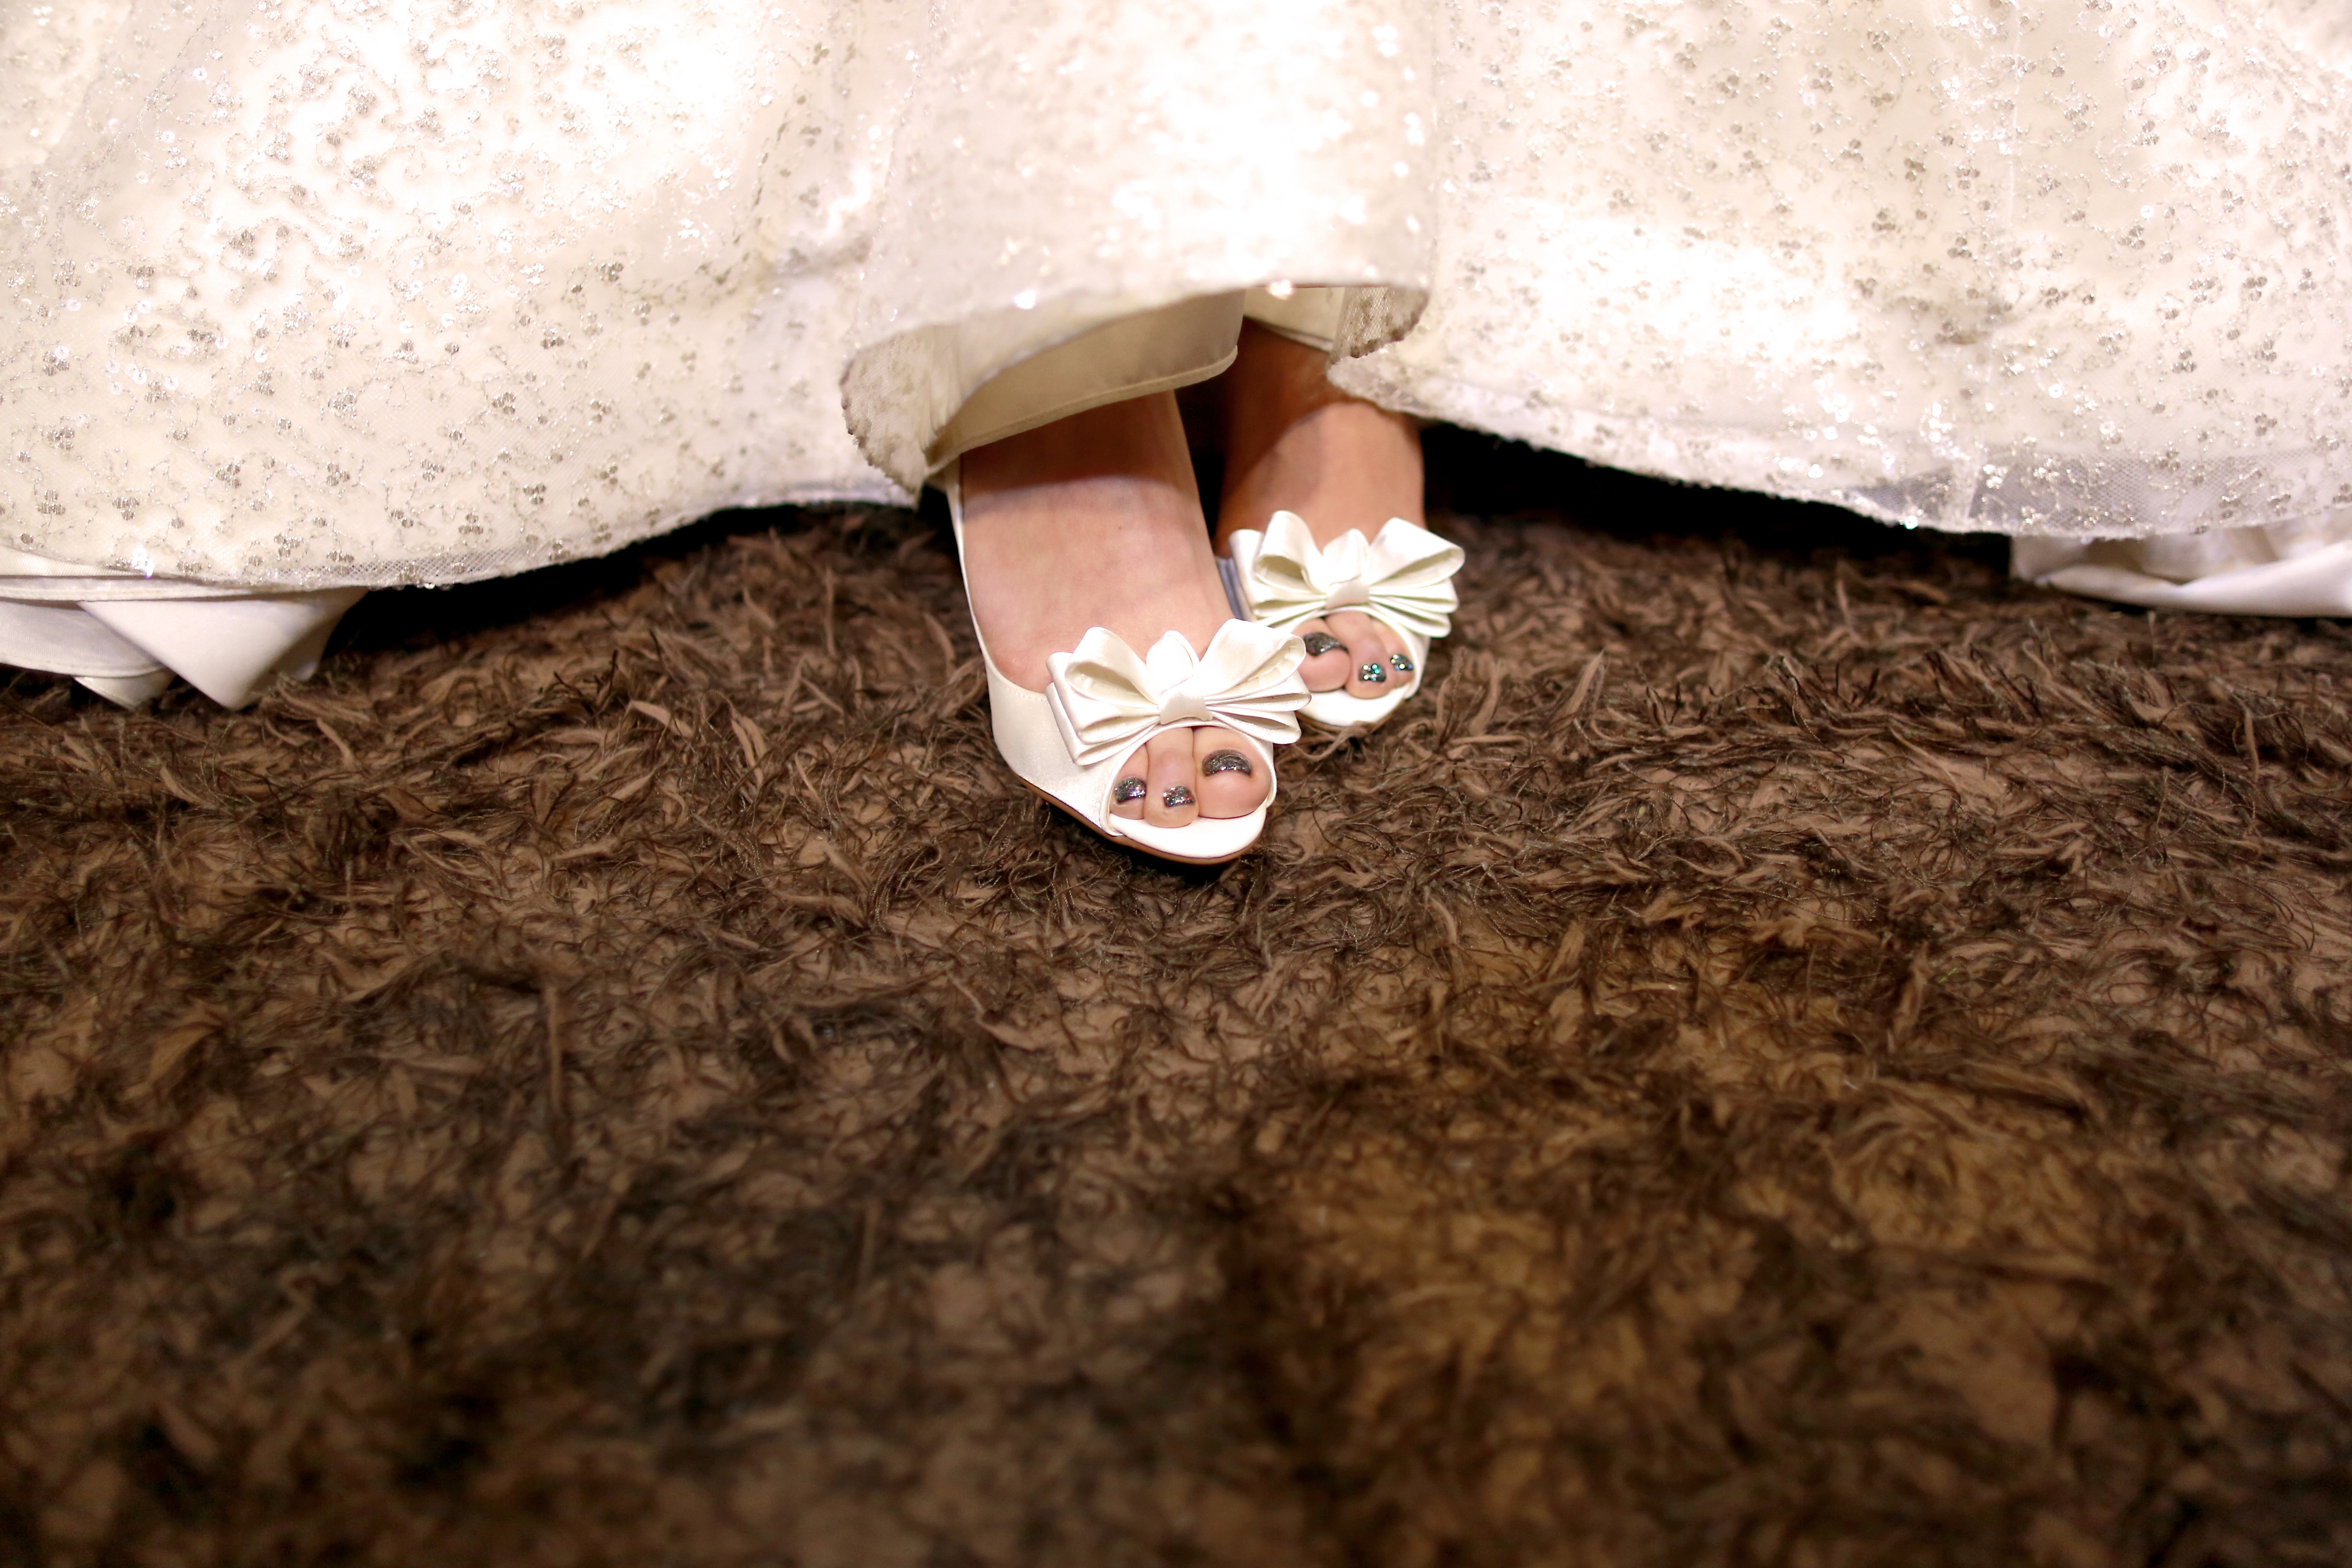
hand, material, textile, fashion accessory